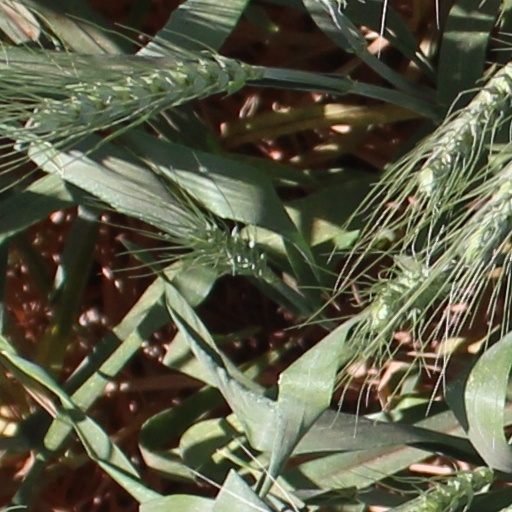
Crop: wheat